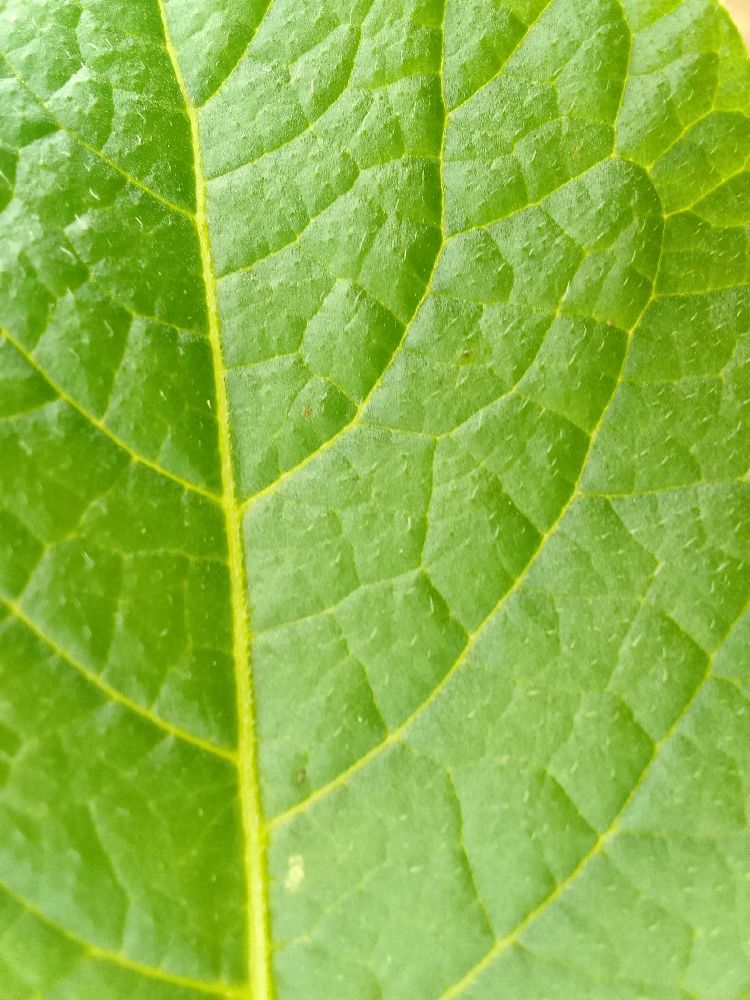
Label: Healthy